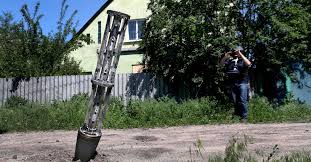
Label: BM-30